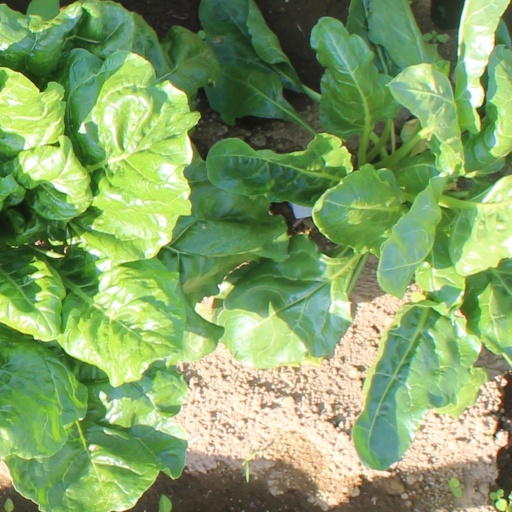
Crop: sugar beet